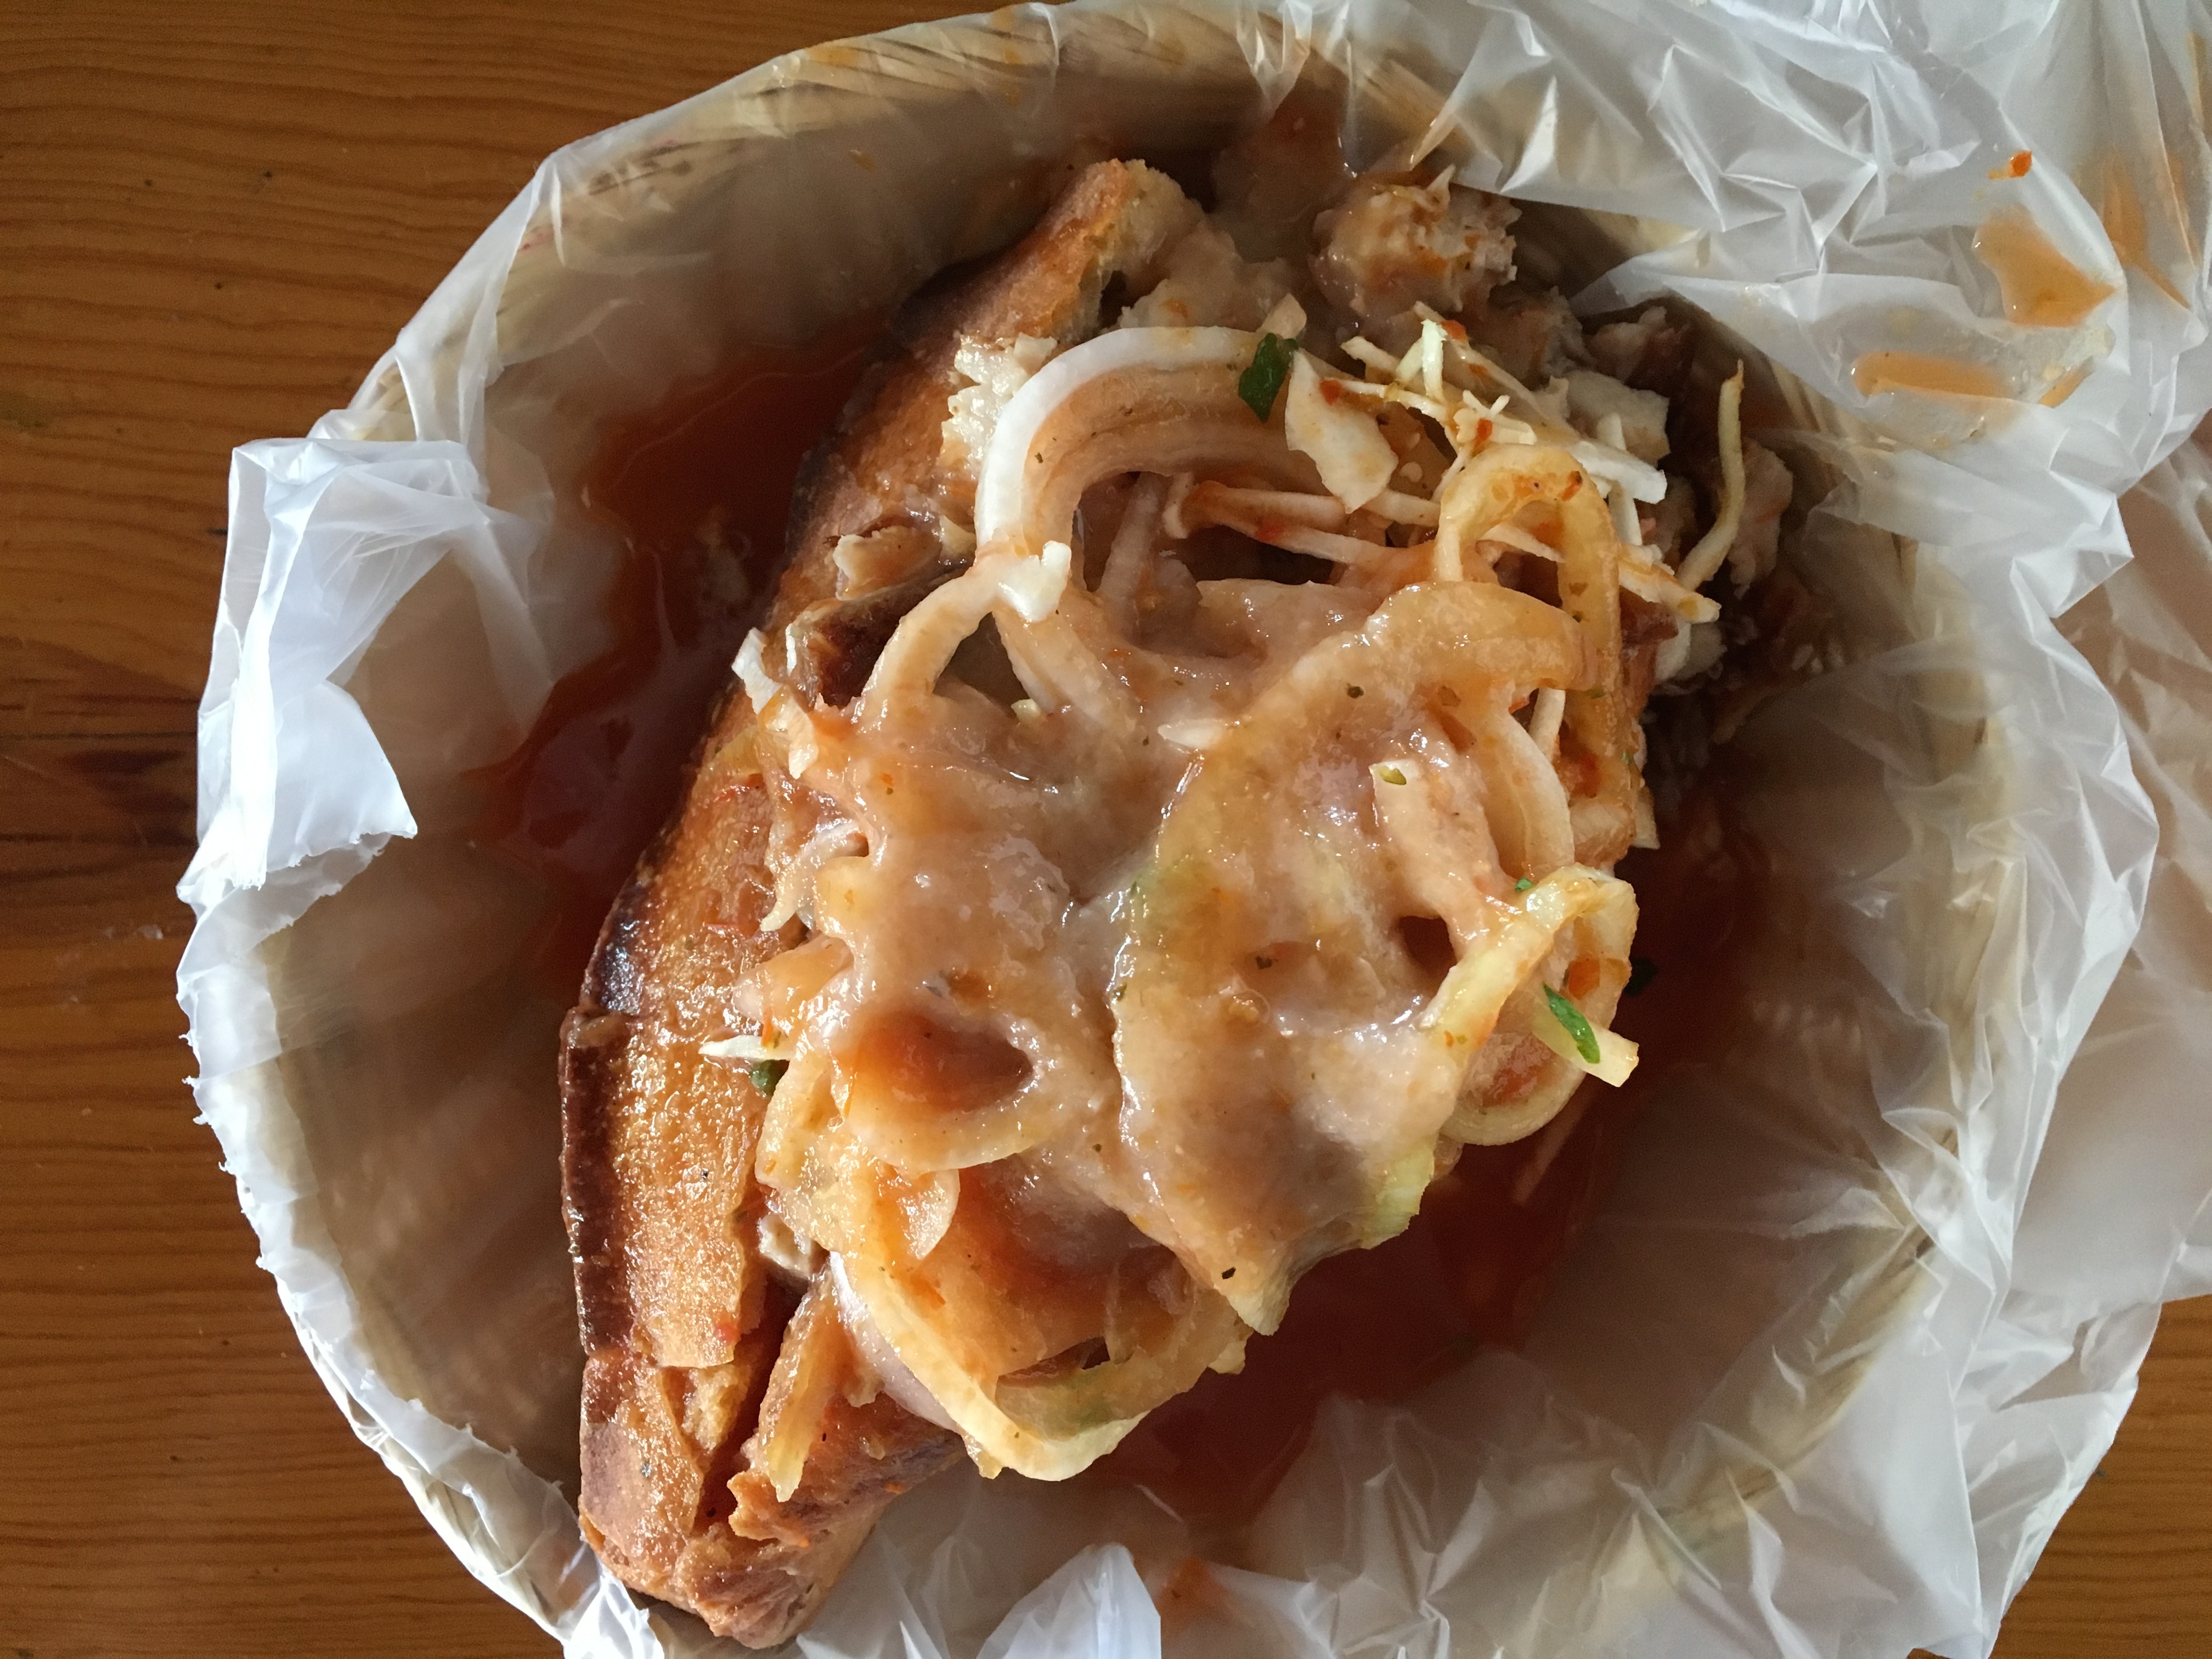
dish, meal, food, produce, cuisine, asian food